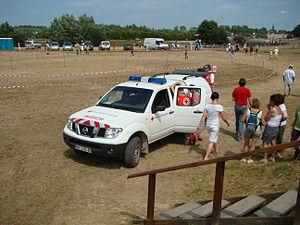
Le concours complet d'équitation est un sport équestre qui regroupe en une seule discipline trois épreuves bien distinctes : une épreuve de saut d'obstacles, une épreuve de dressage et une épreuve spécifique : le cross ou cross-country. Créée à l'origine pour tester les capacités des chevaux destinés aux forces armées, cette épreuve a évolué peu à peu pour devenir une discipline équestre à part entière. Souvent qualifié de triathlon équestre, le CCE demande, contrairement à d'autres disciplines, une polyvalence de la part du cheval comme de son cavalier.